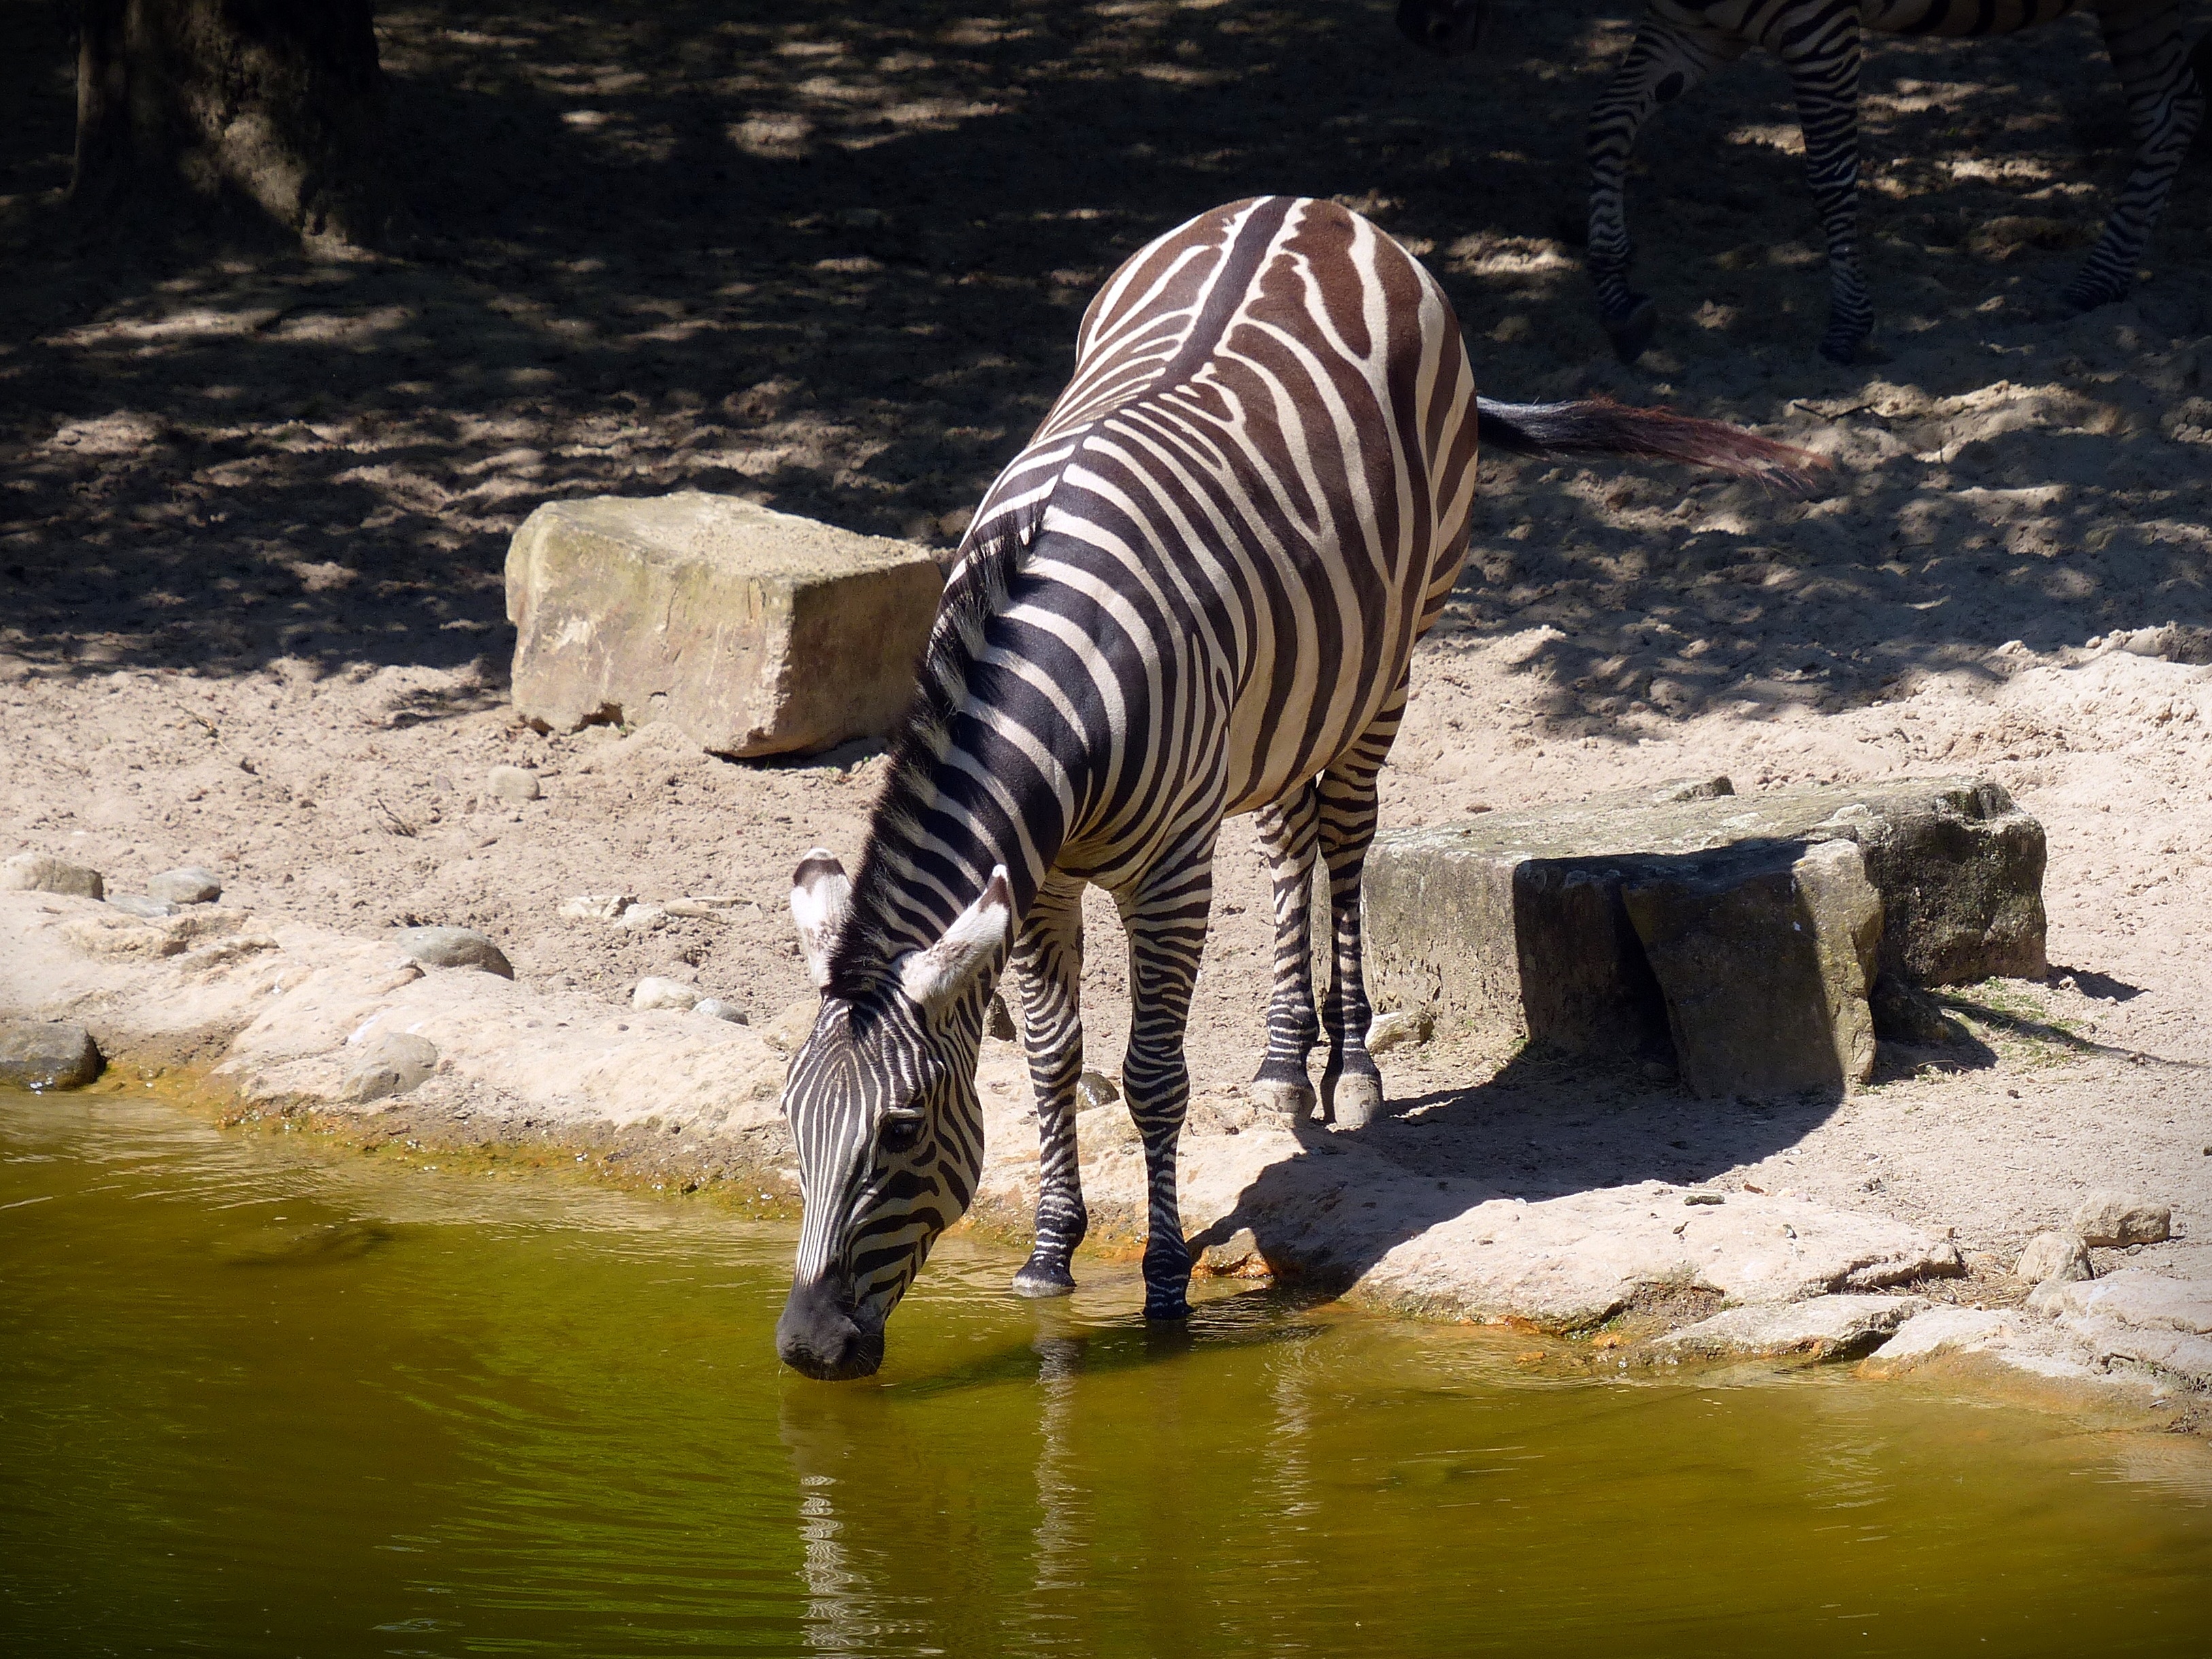
nature, recreation, wildlife, zoo, mammal, drink, fauna, black white, zebra, striped, watering hole, wild horse, outdoor recreation, horse like mammal